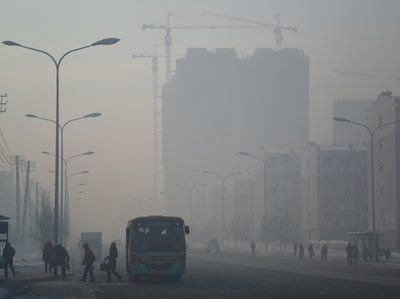
Weather: foggy or hazy